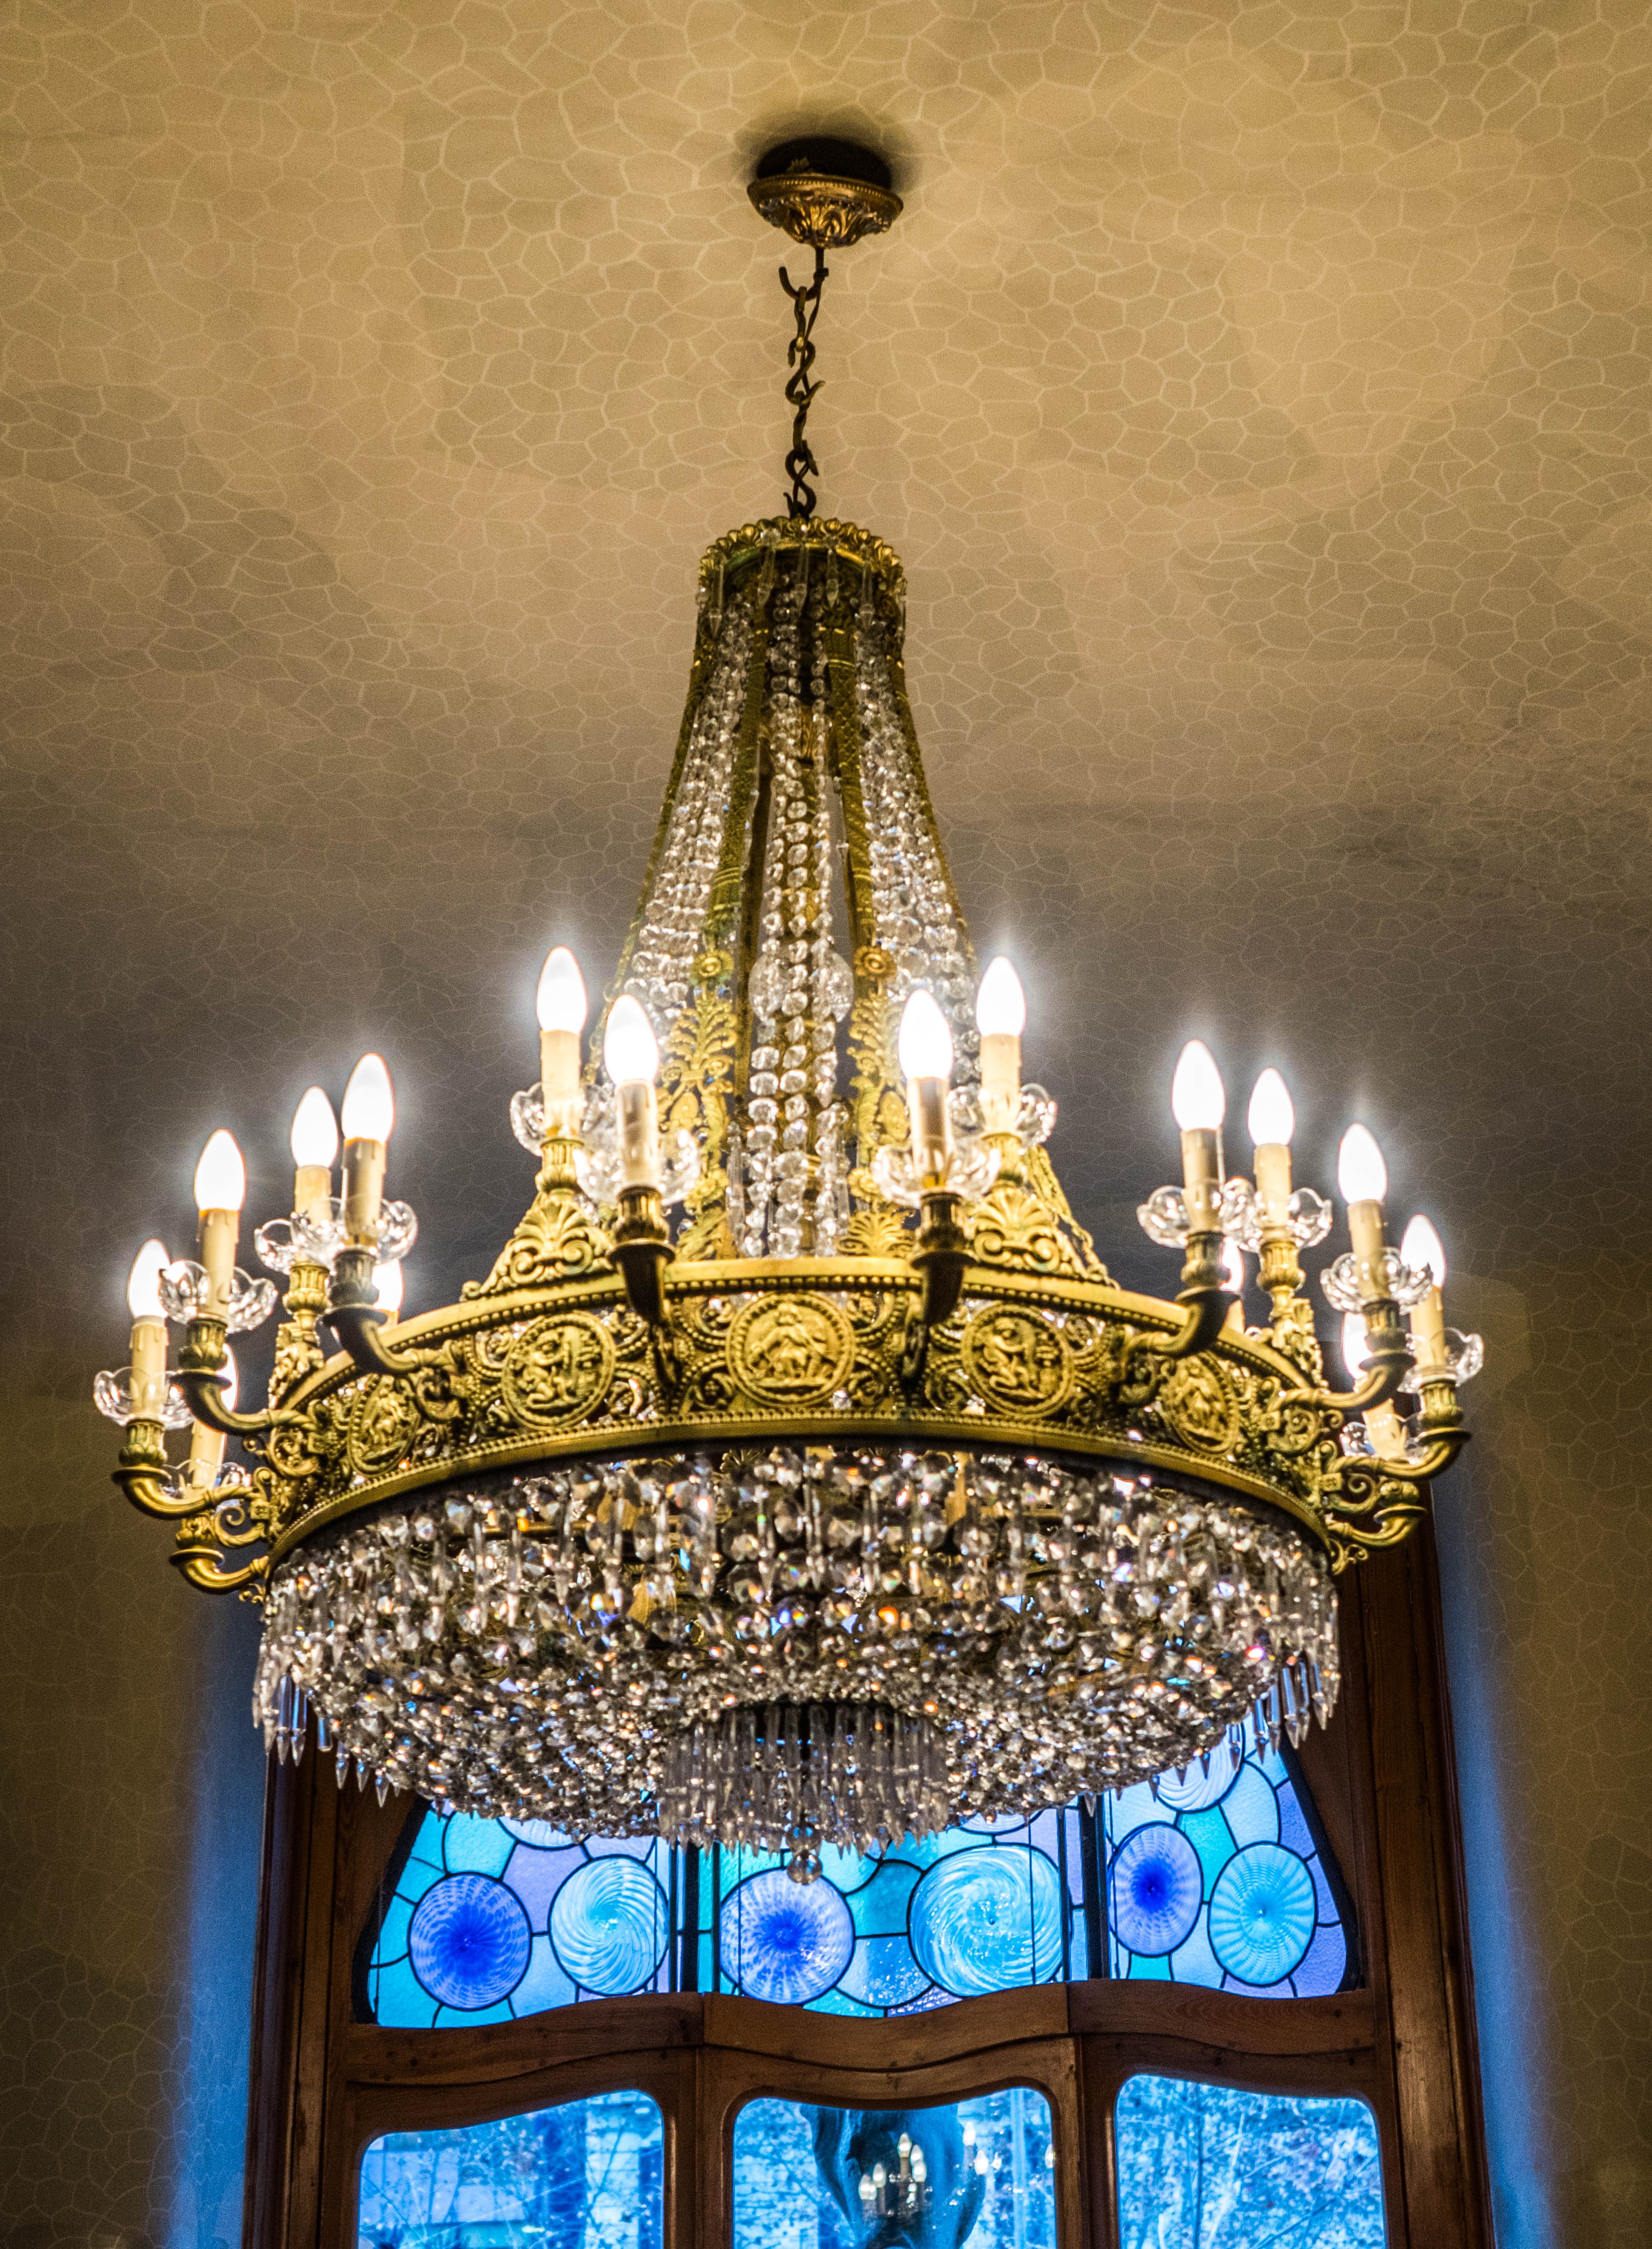
window, glass, ceiling, landmark, tourism, lighting, barcelona, spain, ornate, light fixture, famous, chandelier, gaudi house